Spanish Fighting Bull

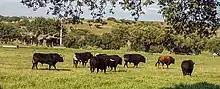
Breeding of Spanish fighting bulls near Salamanca.

Fighting bulls are characterized by their aggressive behavior, especially when solitary or unable to flee. Many are colored black or dark brown, but other colorations are normal. They reach maturity more slowly than meat breeds as they were not selected to be heavy, having instead a well-muscled "athletic" look, with a prominent "morrillo", a complex of muscles over the shoulder and neck which gives the bull its distinctive profile and strength with its horns. The horns are longer than in most other breeds and are present in both males and females. Mature bulls weigh from .